Askeaton

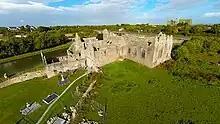
Franciscan friary

Gerald FitzGerald, 3rd Earl of Desmond is said still to sleep in a cave waiting to ride back on his silver-shod steed in Ireland's time of ultimate need, founded Askeaton Abbey in about 1389. It has cloisters with 12 arches on each side, an east window, mediaeval carvings, and a chapter room that is the final resting place of the martyrs Bishop Patrick O'Healy and Fr Conn O'Rourke.